Ildikó Farkasinszky-Bóbis

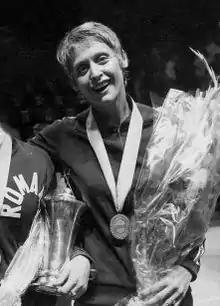
Farkasinszky-Bóbis at the 1975 World Championships

Ildikó Farkasinszky-Bóbis (born 5 September 1945) is a retired Hungarian foil fencer. She competed at the 1968, 1972 and 1976 Olympics and won three silver and one bronze medals. Her father Gyula Bóbis was an Olympic champion in wrestling.